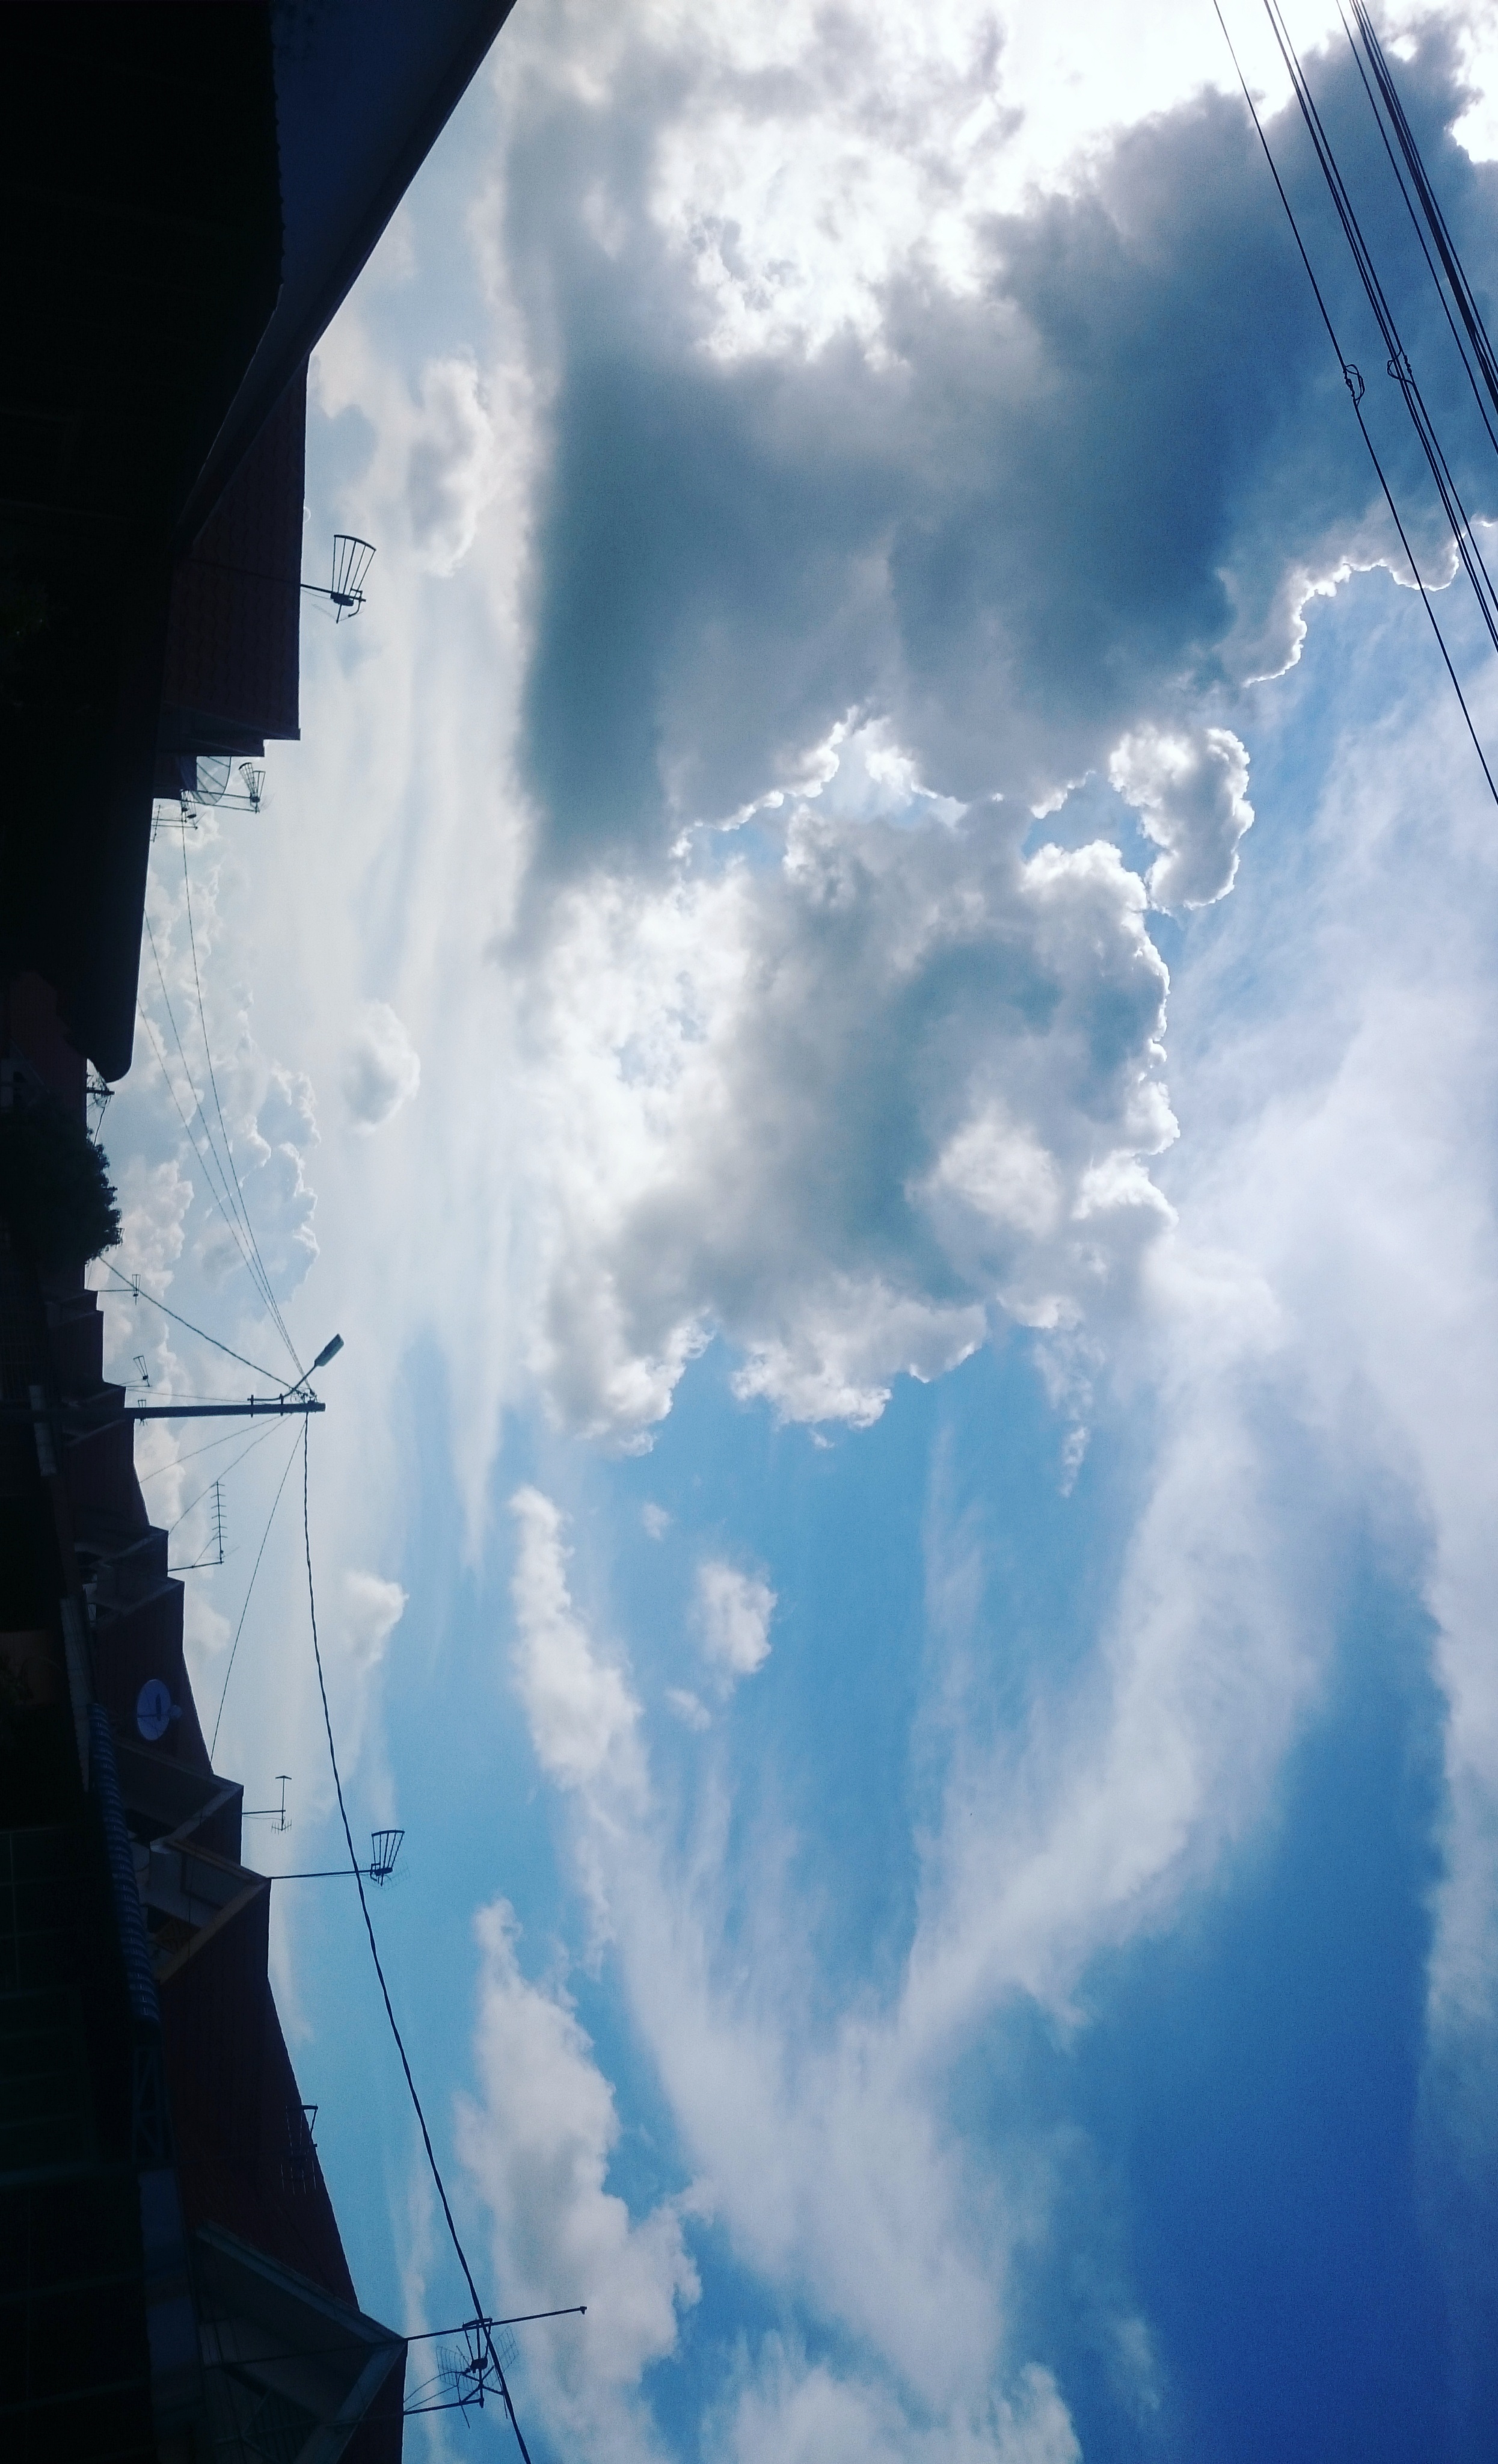
light, cloud, sky, sunlight, wind, atmosphere, reflection, mast, blue, electricity, meteorological phenomenon, atmosphere of earth